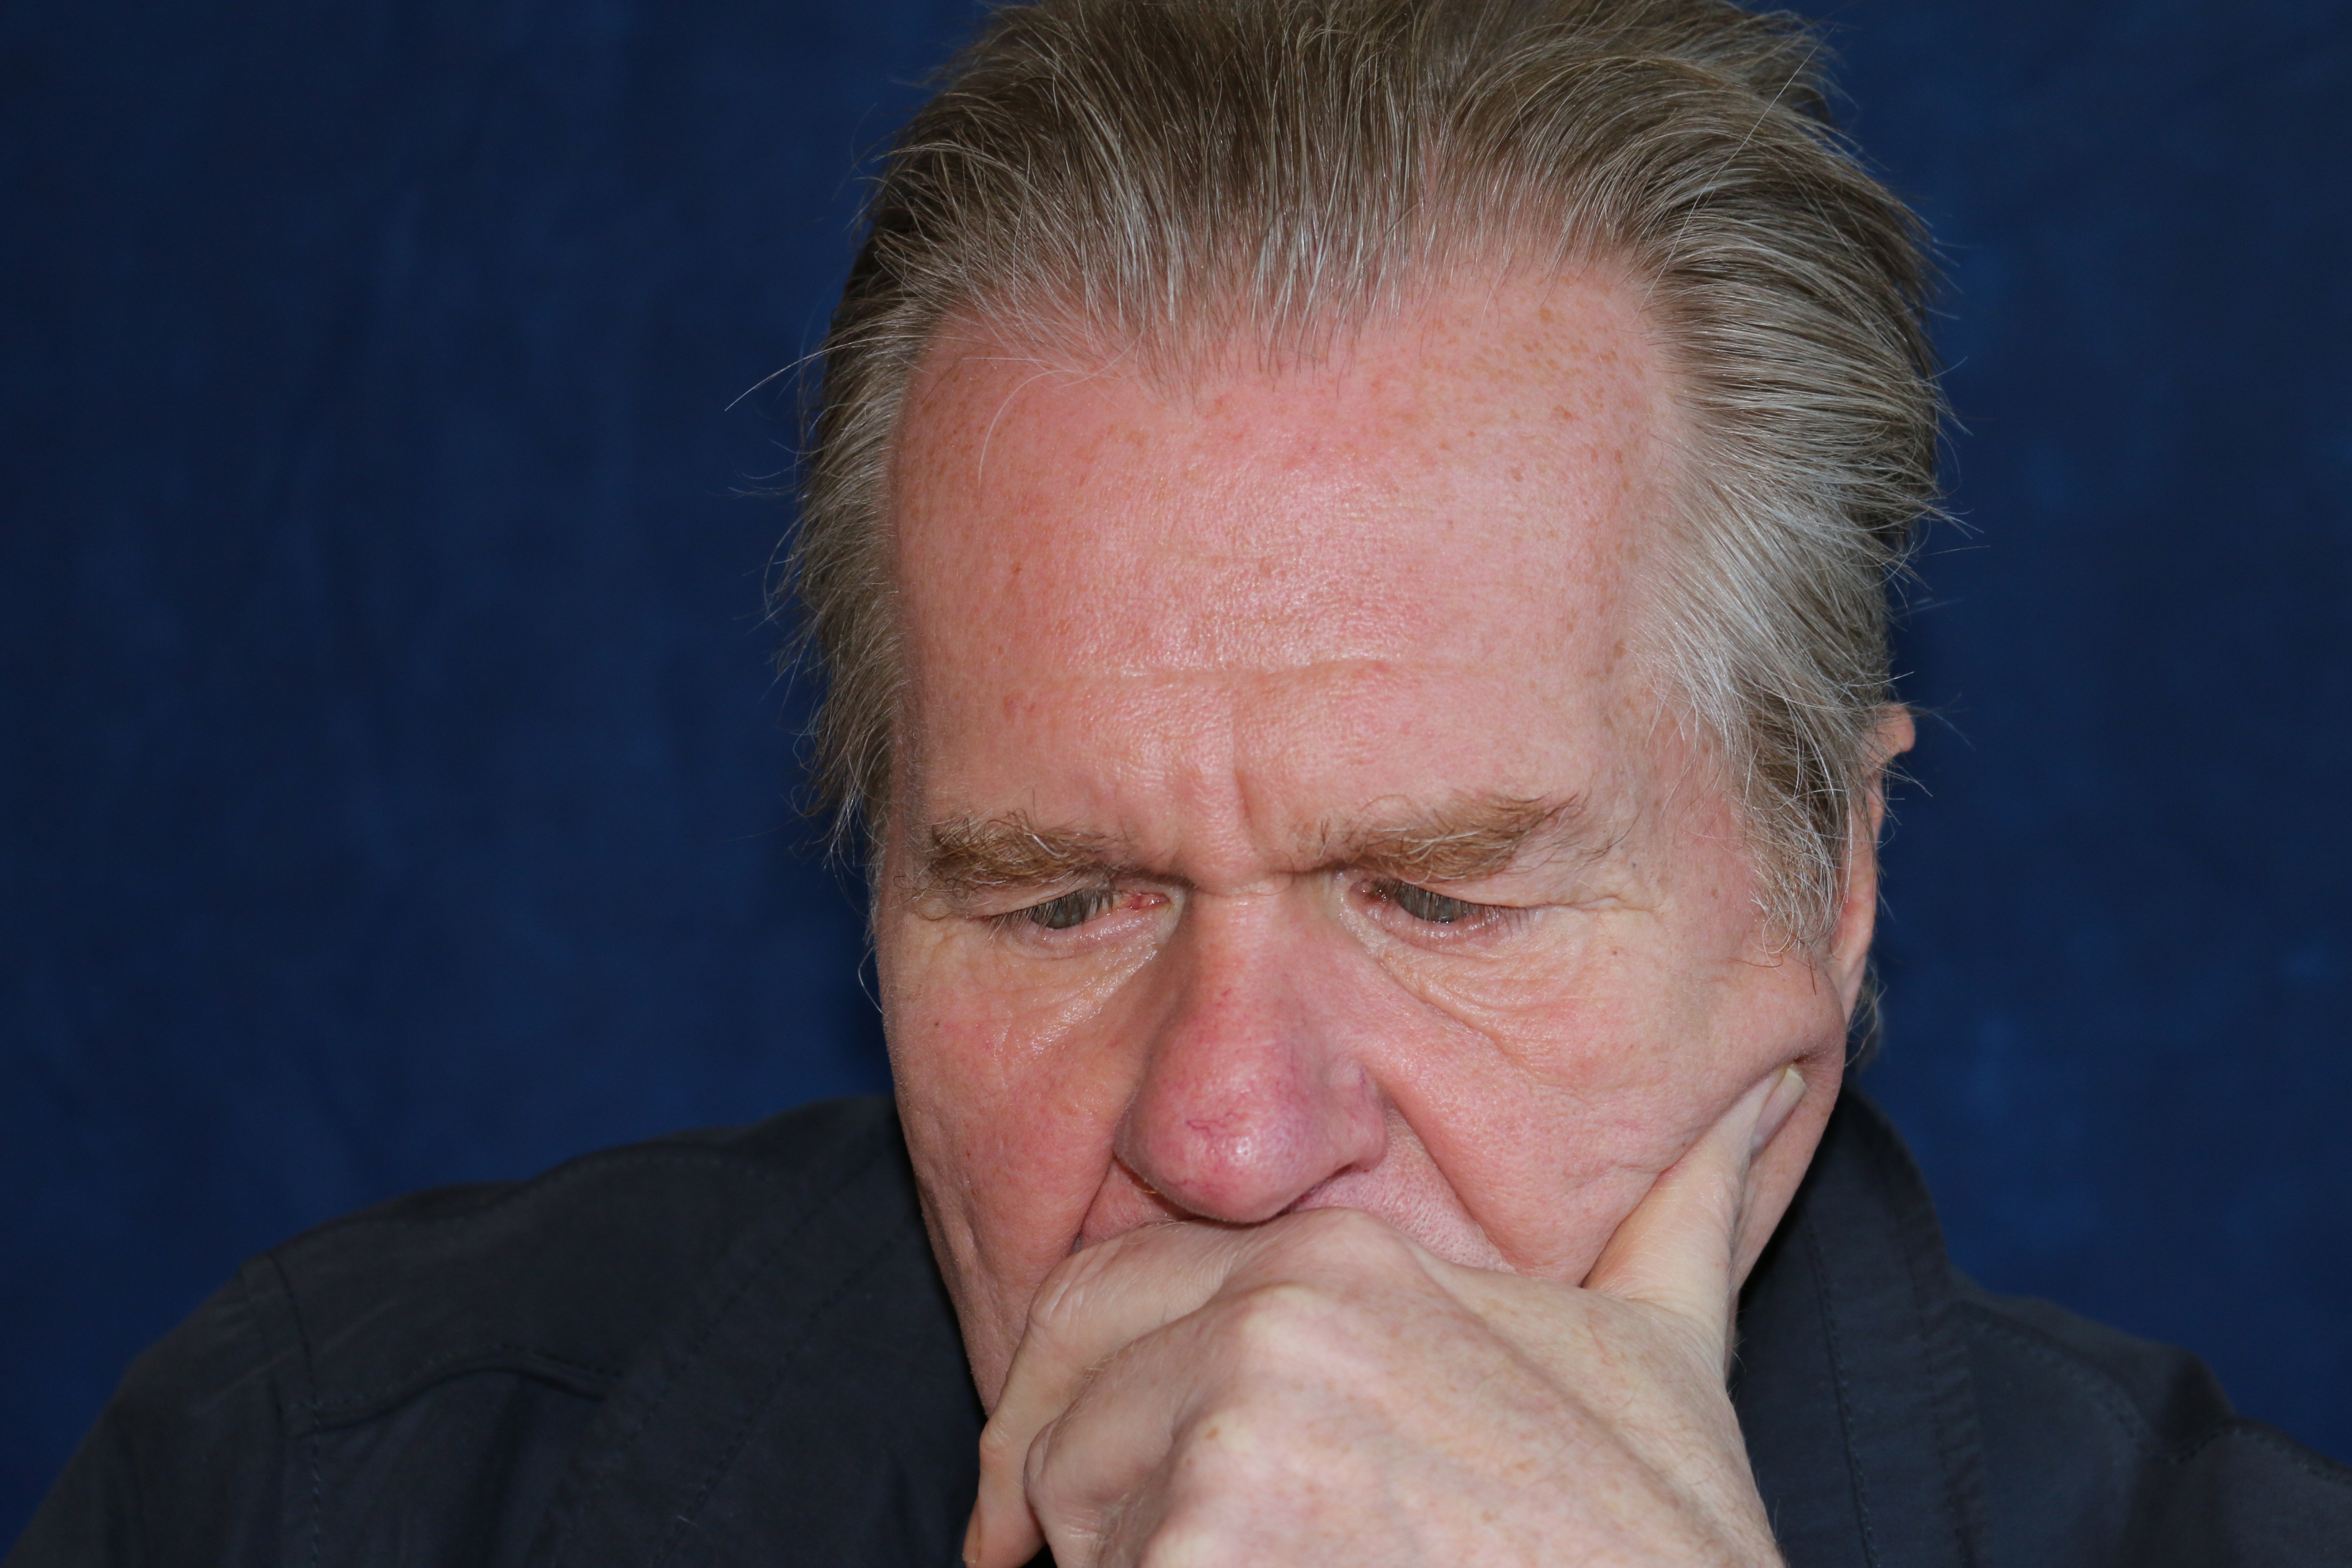
hand, man, person, view, male, thinking, portrait, direction, think, human, blue, closeup, mouth, senior citizen, face, nose, eyes, eye, head, self portrait, organ, forehead, sense, chin, facial hair, receding hairline